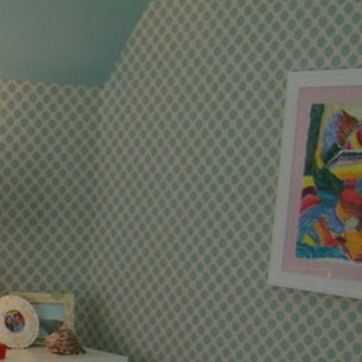
Material: wallpaper